The Drums of Jeopardy (1931 film)

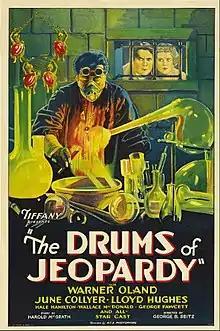
Theatrical release poster

The Drums of Jeopardy is a 1931 American pre-Code horror film directed by George B. Seitz and starring Warner Oland, June Collyer and Lloyd Hughes. It is the second film adaptation of Harold McGrath's novel of the same name, and stars Oland as Dr. Boris Karlov.